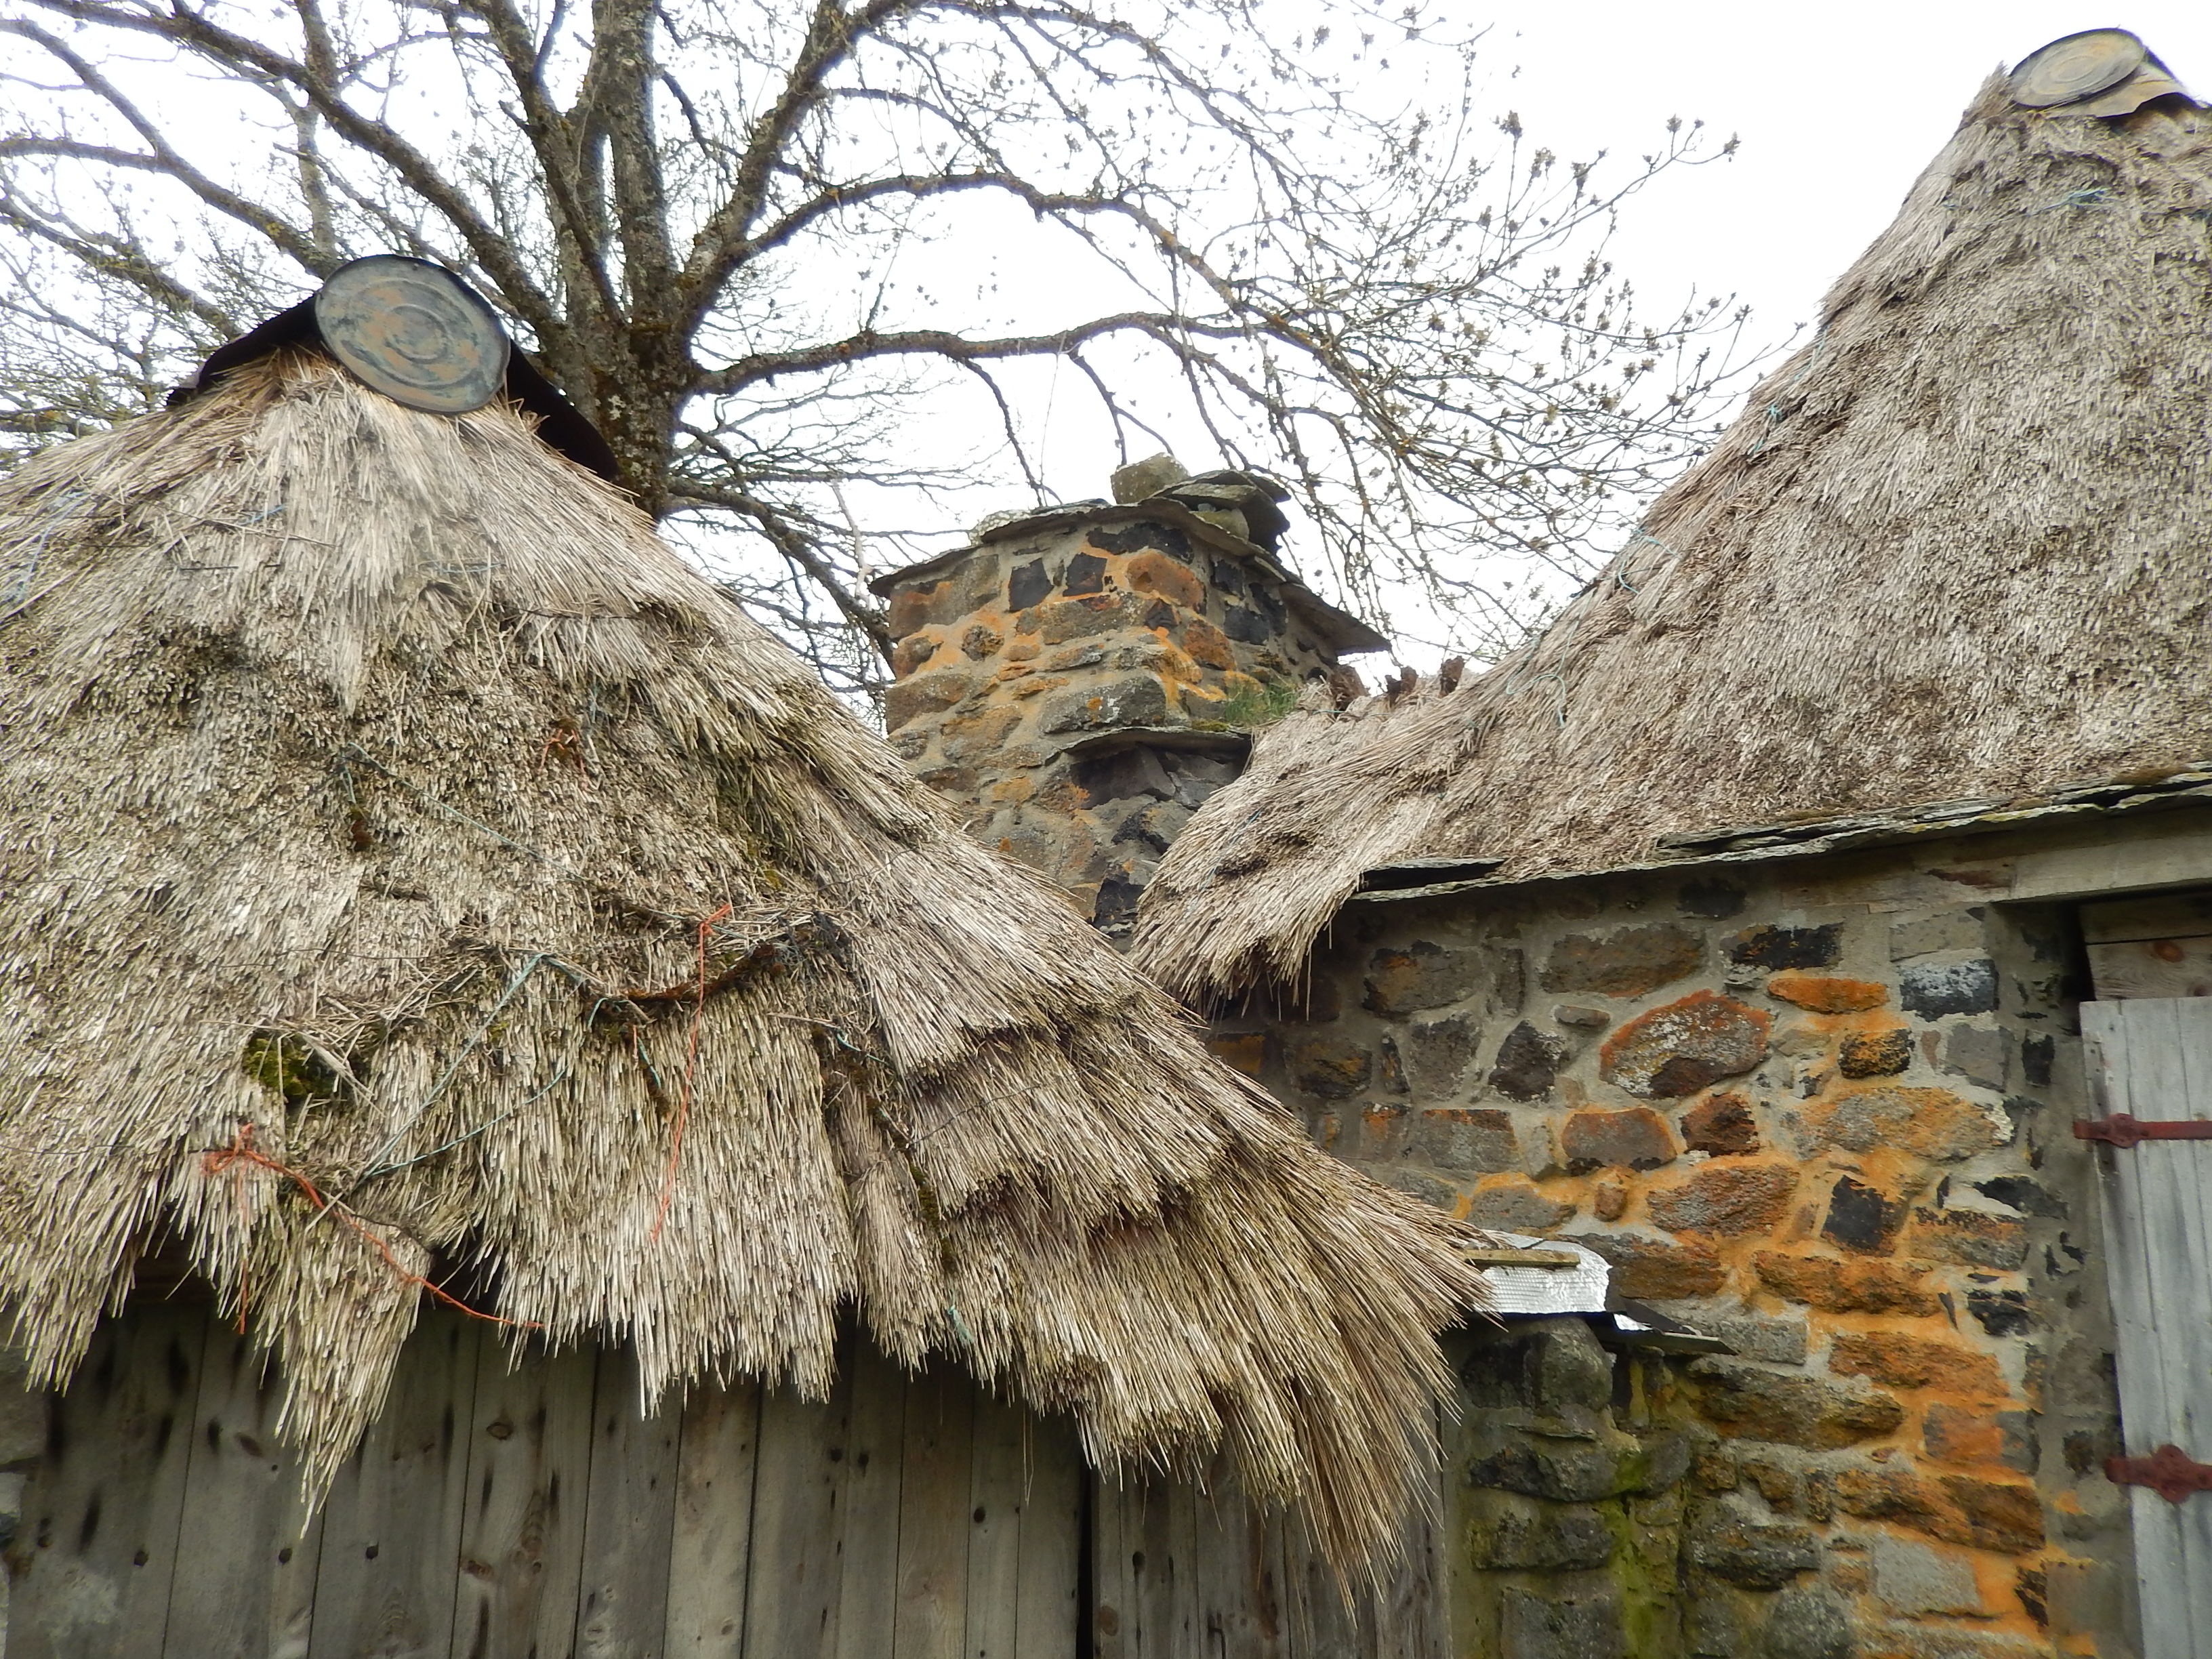
tree, rock, wood, roof, wall, hut, formation, village, thatch, terrain, ruins, ancient history